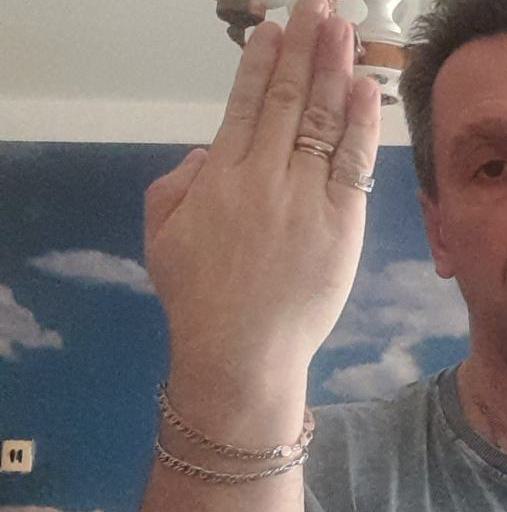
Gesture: stop_inverted